Mary J. Blige

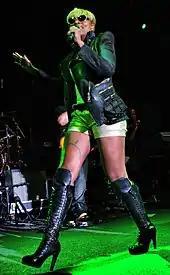
Blige onstage at the Raggamuffin Festival in Sydney, Australia in January 2011

In January 2011, Hot 97 premiered Blige's teaser track "Someone to Love Me (Naked)" featuring vocals by Lil Wayne. In July 2011, Blige released the song "The Living Proof" as the lead single to the soundtrack of the film "The Help". On July 24, VH1 premiered their third "Behind the Music" that profiled her personal and career life. In August 2011, Blige released her first single off the album, "25/8". Blige's tenth studio album, "My Life II... The Journey Continues (Act 1)", was released in November 2011. The album, primarily recorded in Los Angeles and New York City, saw Blige looking toward the future while acknowledging the past. "From me to you, My Life II... Our journey together continues in this life", the singer explained. "It's a gift to be able to relate and identify with my fans at all times. This album is a reflection of the times and lives of people all around me." The album features production by Kanye West and the Underdogs. The second single "Mr. Wrong" featuring Canadian rapper Drake was the most successful single from the album, peaking at number 10 on "Billboard"s R&B/Hip-Hop Songs chart. The rest of the songs released, including lead single "25/8" achieved only moderate success, peaking within the top 40 on R&B/Hip-Hop Songs. The album itself debuted at No. 5 on the "Billboard" 200, selling 156,000 copies in the first week; it was eventually certified Gold in 2012 and has sold 763,000 in the US.